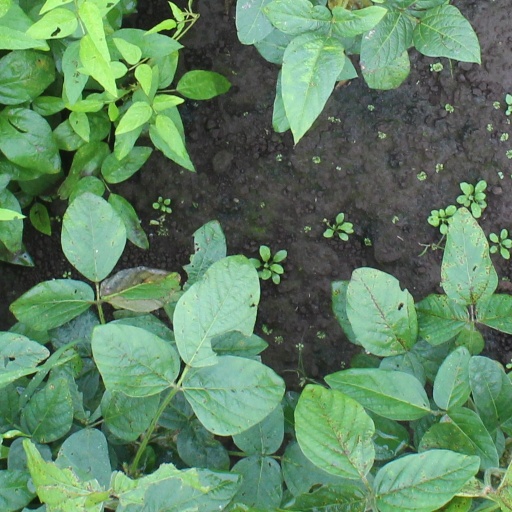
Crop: soybean